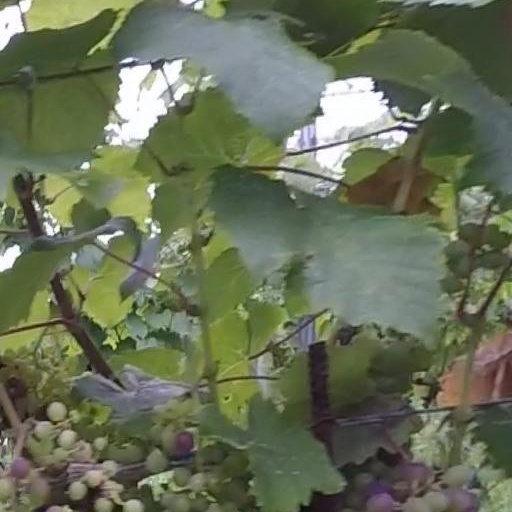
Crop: grape